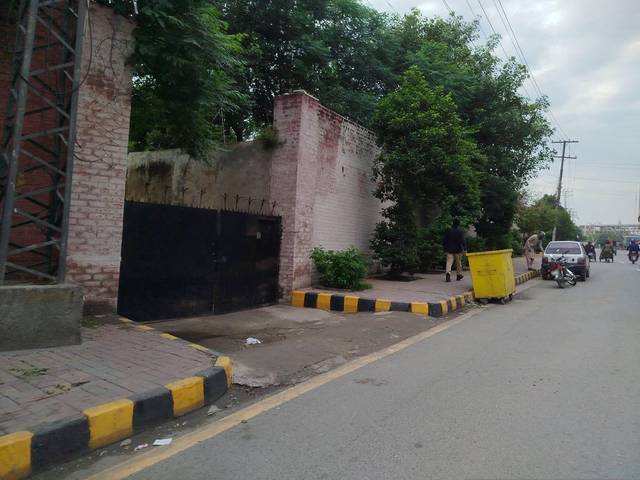
Region: Pakistan
Coordinates: 31.542, 74.318